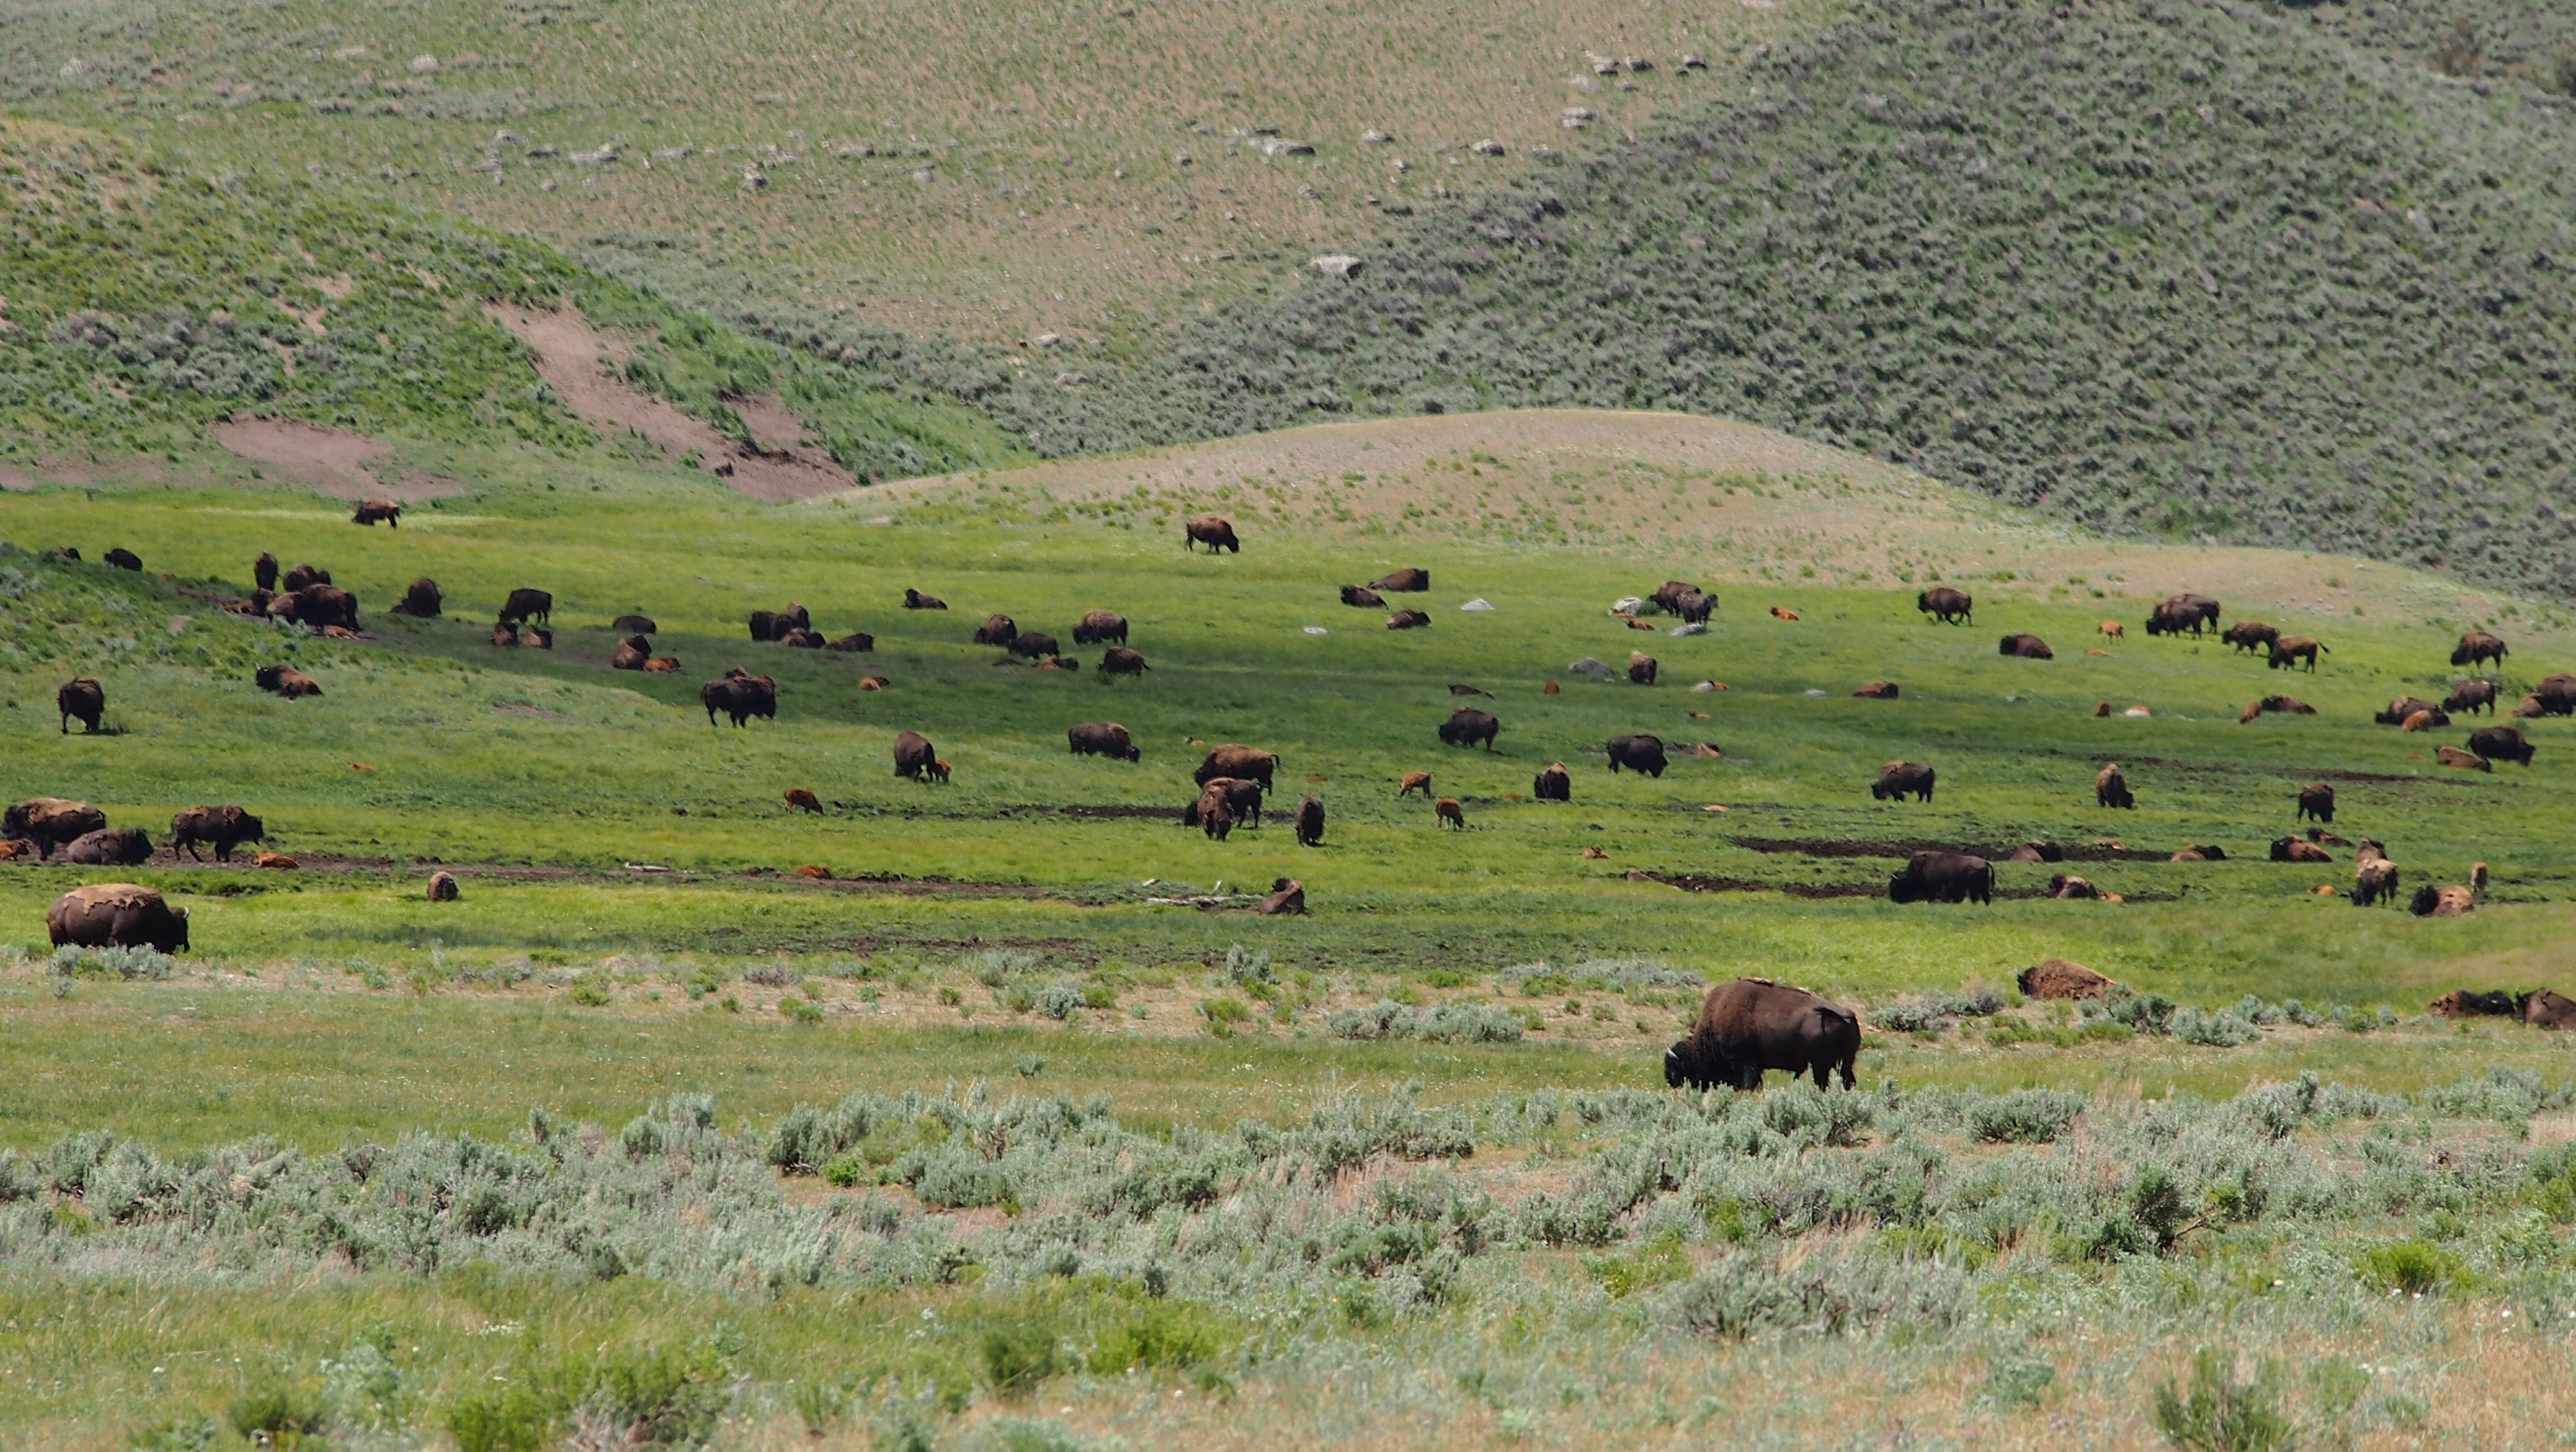
landscape, nature, grass, field, meadow, prairie, hill, wildlife, spring, herd, pasture, grazing, ranch, sheep, soil, mammal, fauna, savanna, plain, yellowstone, creativecommons, grassland, animals, plateau, sheeps, bison, habitat, ecosystem, tundra, epm1, gysers, steppe, rural area, natural environment, cattle like mammal, ecoregion